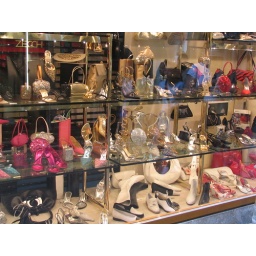
The shoes in this shop window have a starting price of around 900 euro.